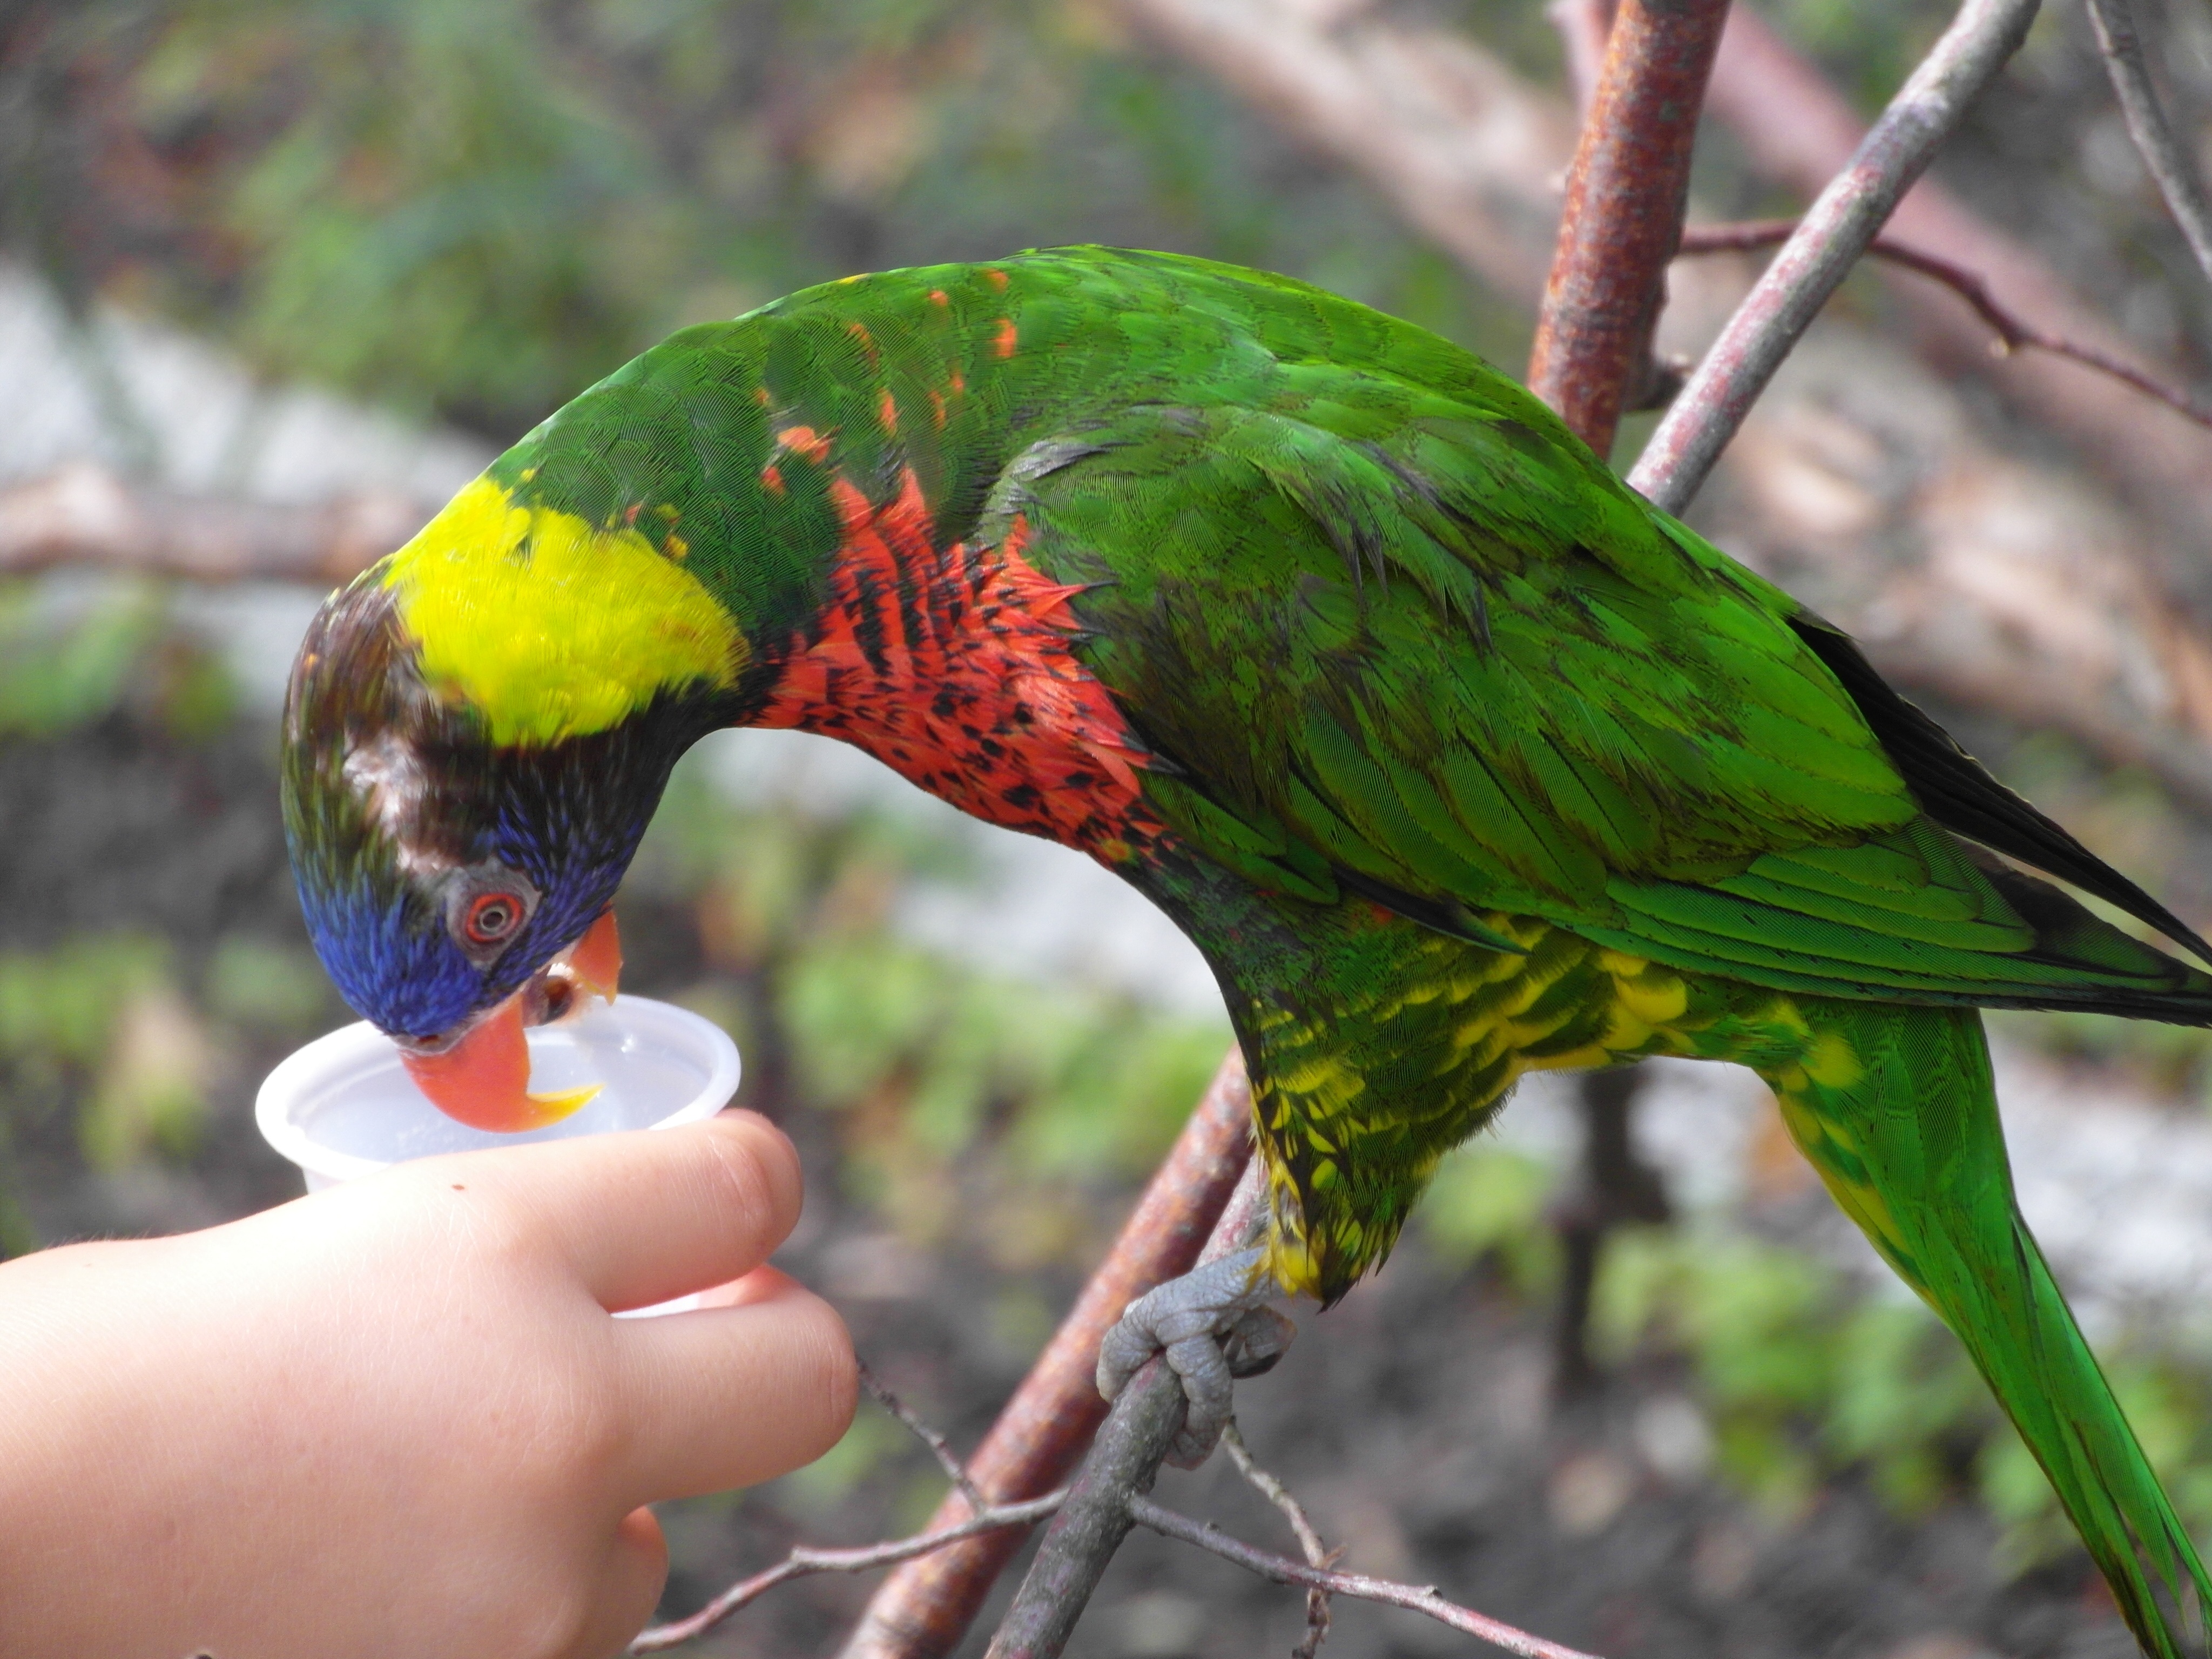
bird, pen, wildlife, feed, green, beak, fauna, lorikeet, macaw, vertebrate, parrot, parakeet, common pet parakeet